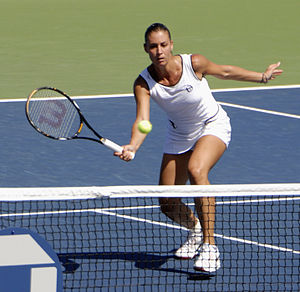
Flavia Pennetta
Flavia Pennetta er en tidligere professionel tennisspiller fra Italien.